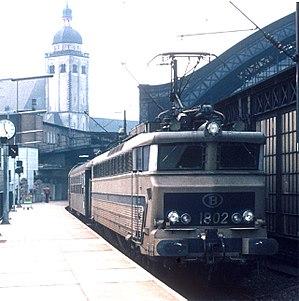
SNCB Locomotive 1802 le 2 Avril 1976 à Köln Hauptbahnhof.
La première série 18 est une série de six locomotives électriques polytensions commandées en 1970 par la SNCB, à cause du manque de puissance des locomotives de la série 15 engagées alors sur l'axe Paris - Bruxelles, consécutif à l'augmentation de la demande - et donc du poids à remorquer - sur ces relations Trans-Europ-Express. Ces motrices dérivent des CC 40100 de la SNCF et furent construites par la Brugeoise et Nivelles sous licence, et sur base d'éléments fournis par Alsthom, constructeur des machines françaises.